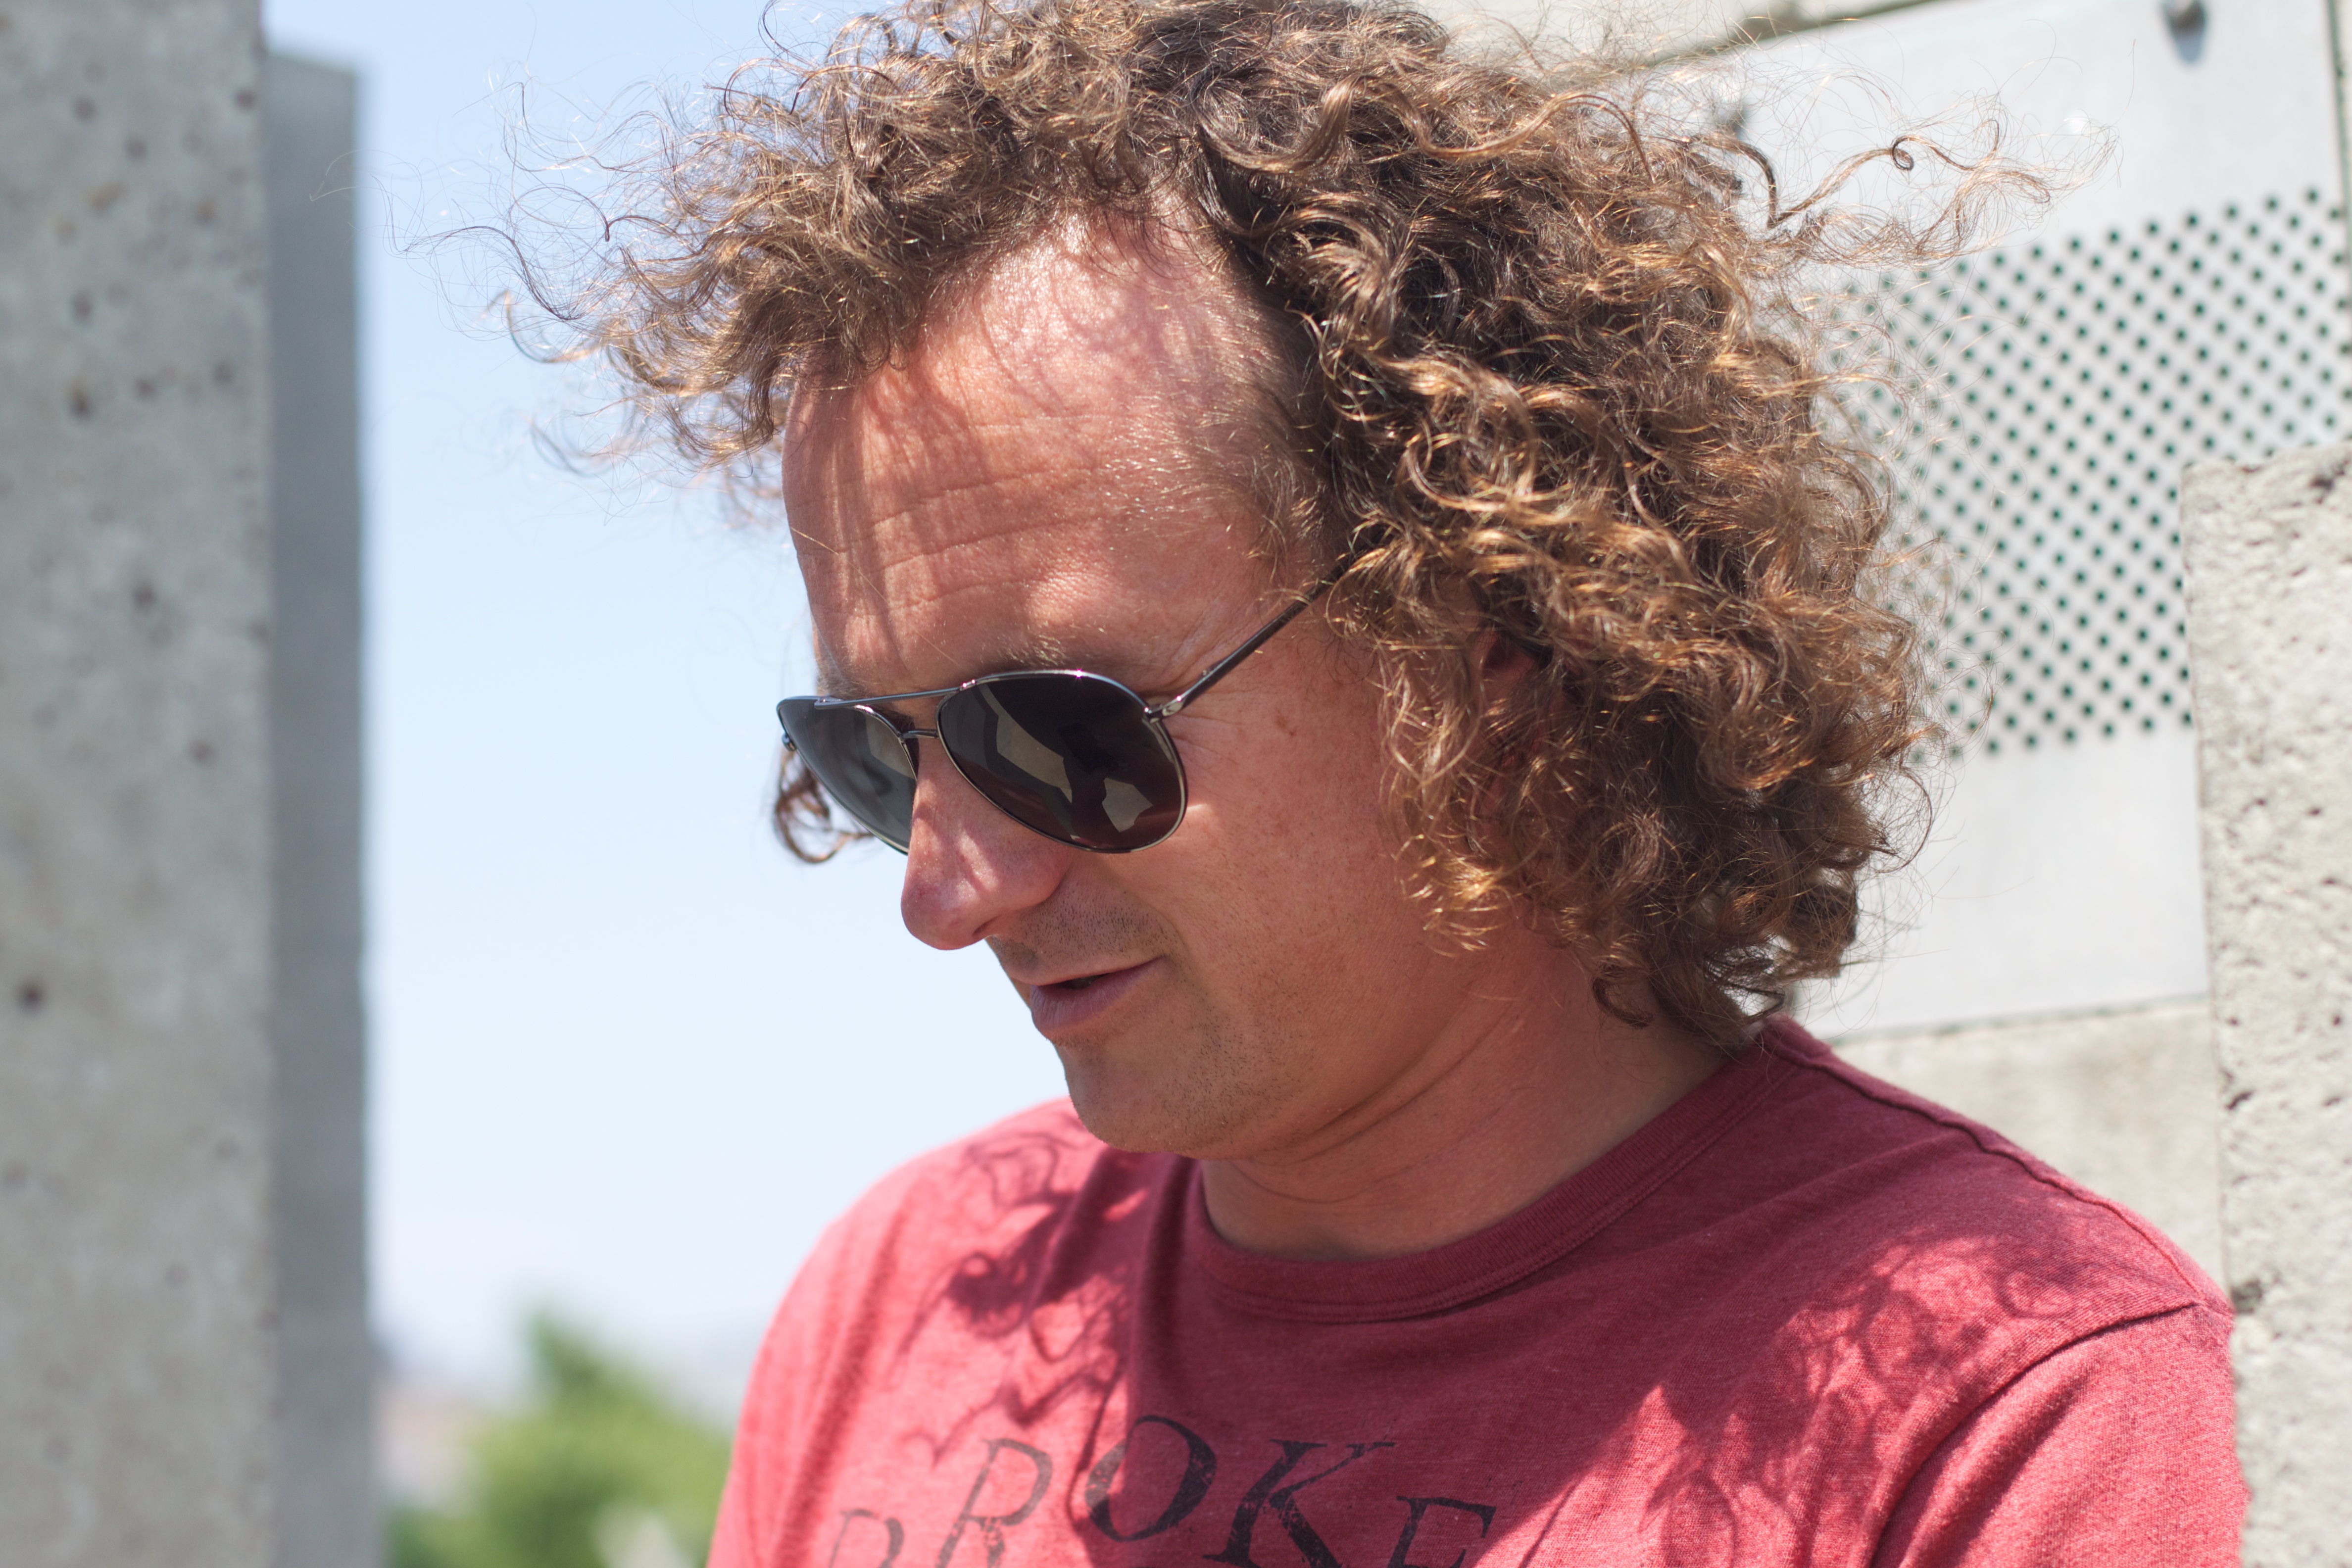
person, hair, male, portrait, red, color, hairstyle, sunglasses, eye, glasses, head, organ, facial hair, vision care